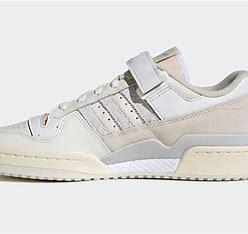
Brand: adidas
Model: originals Adidas Originals Forum 84